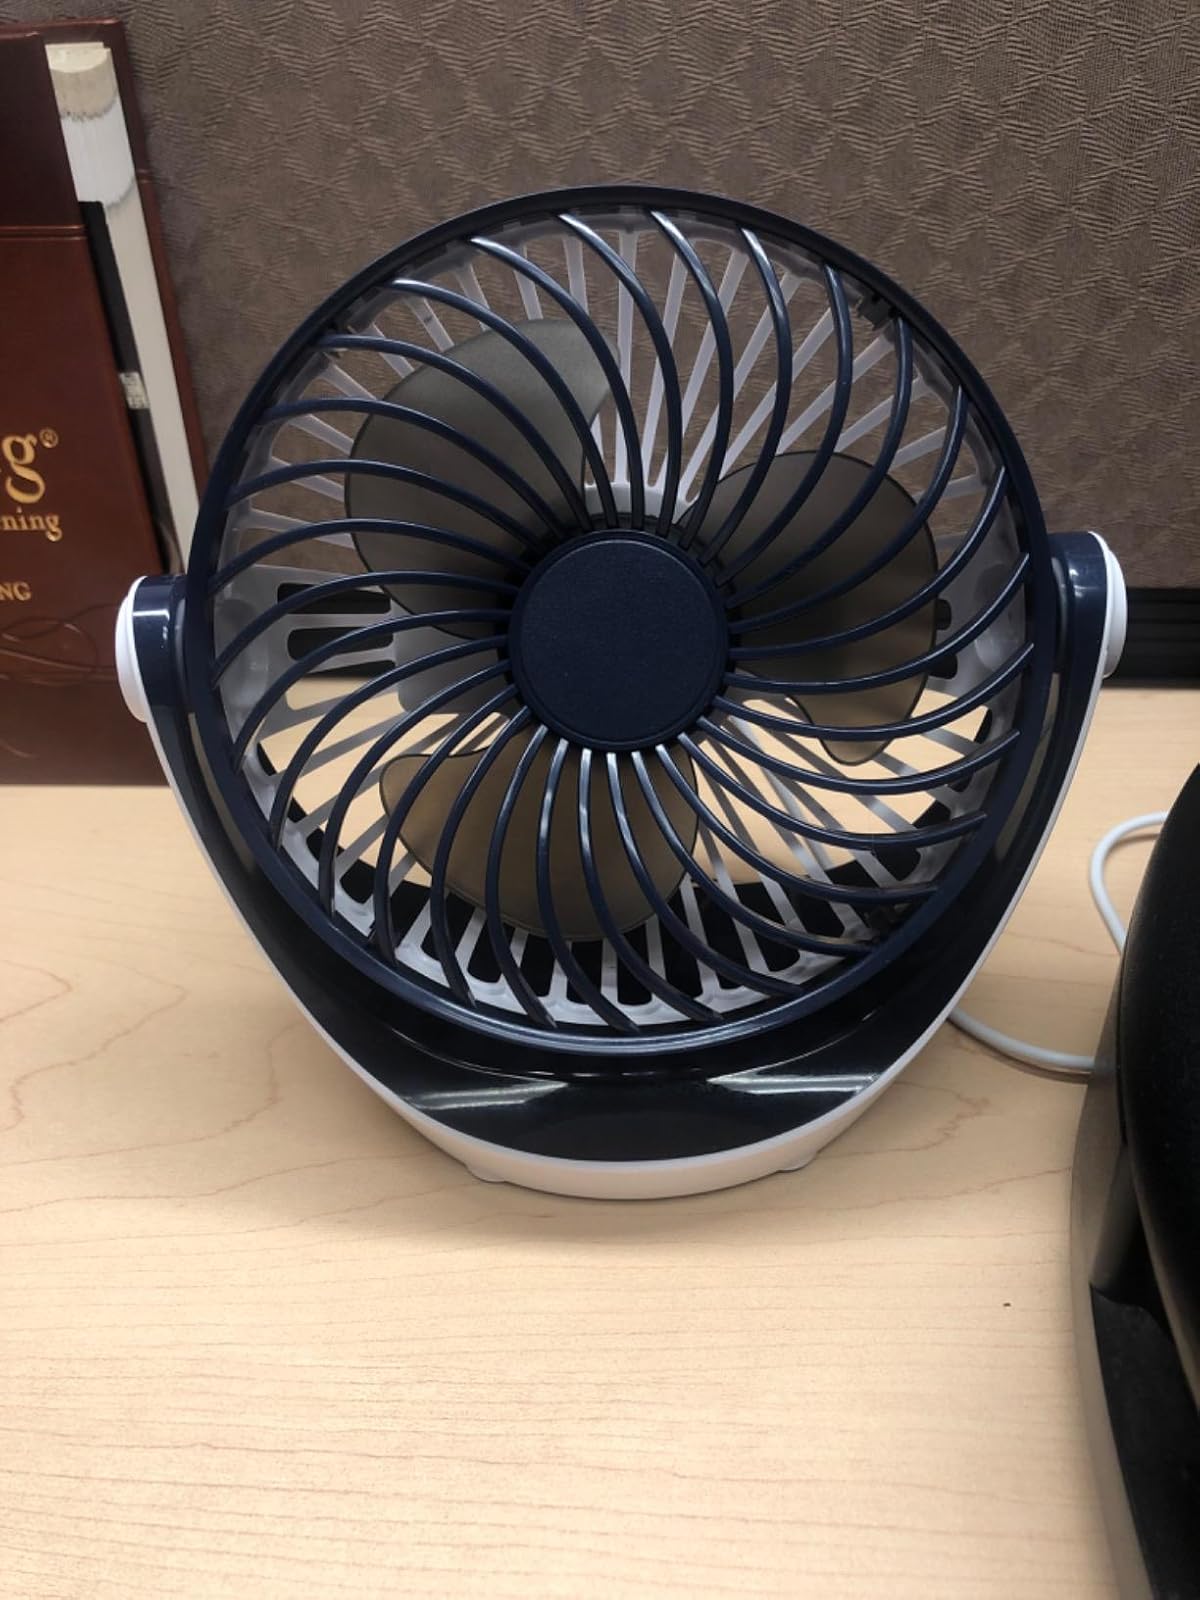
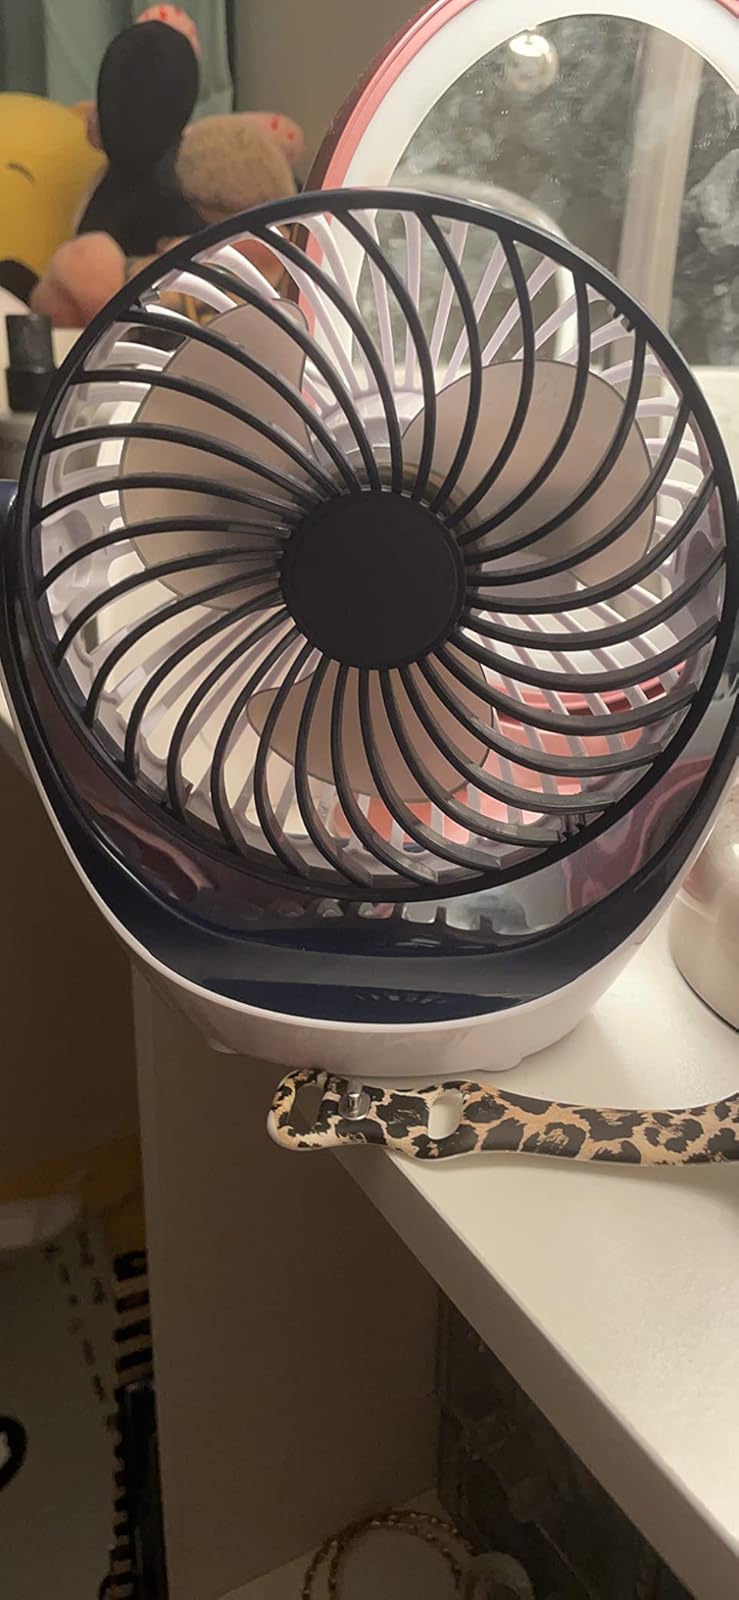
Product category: fan
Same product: yes